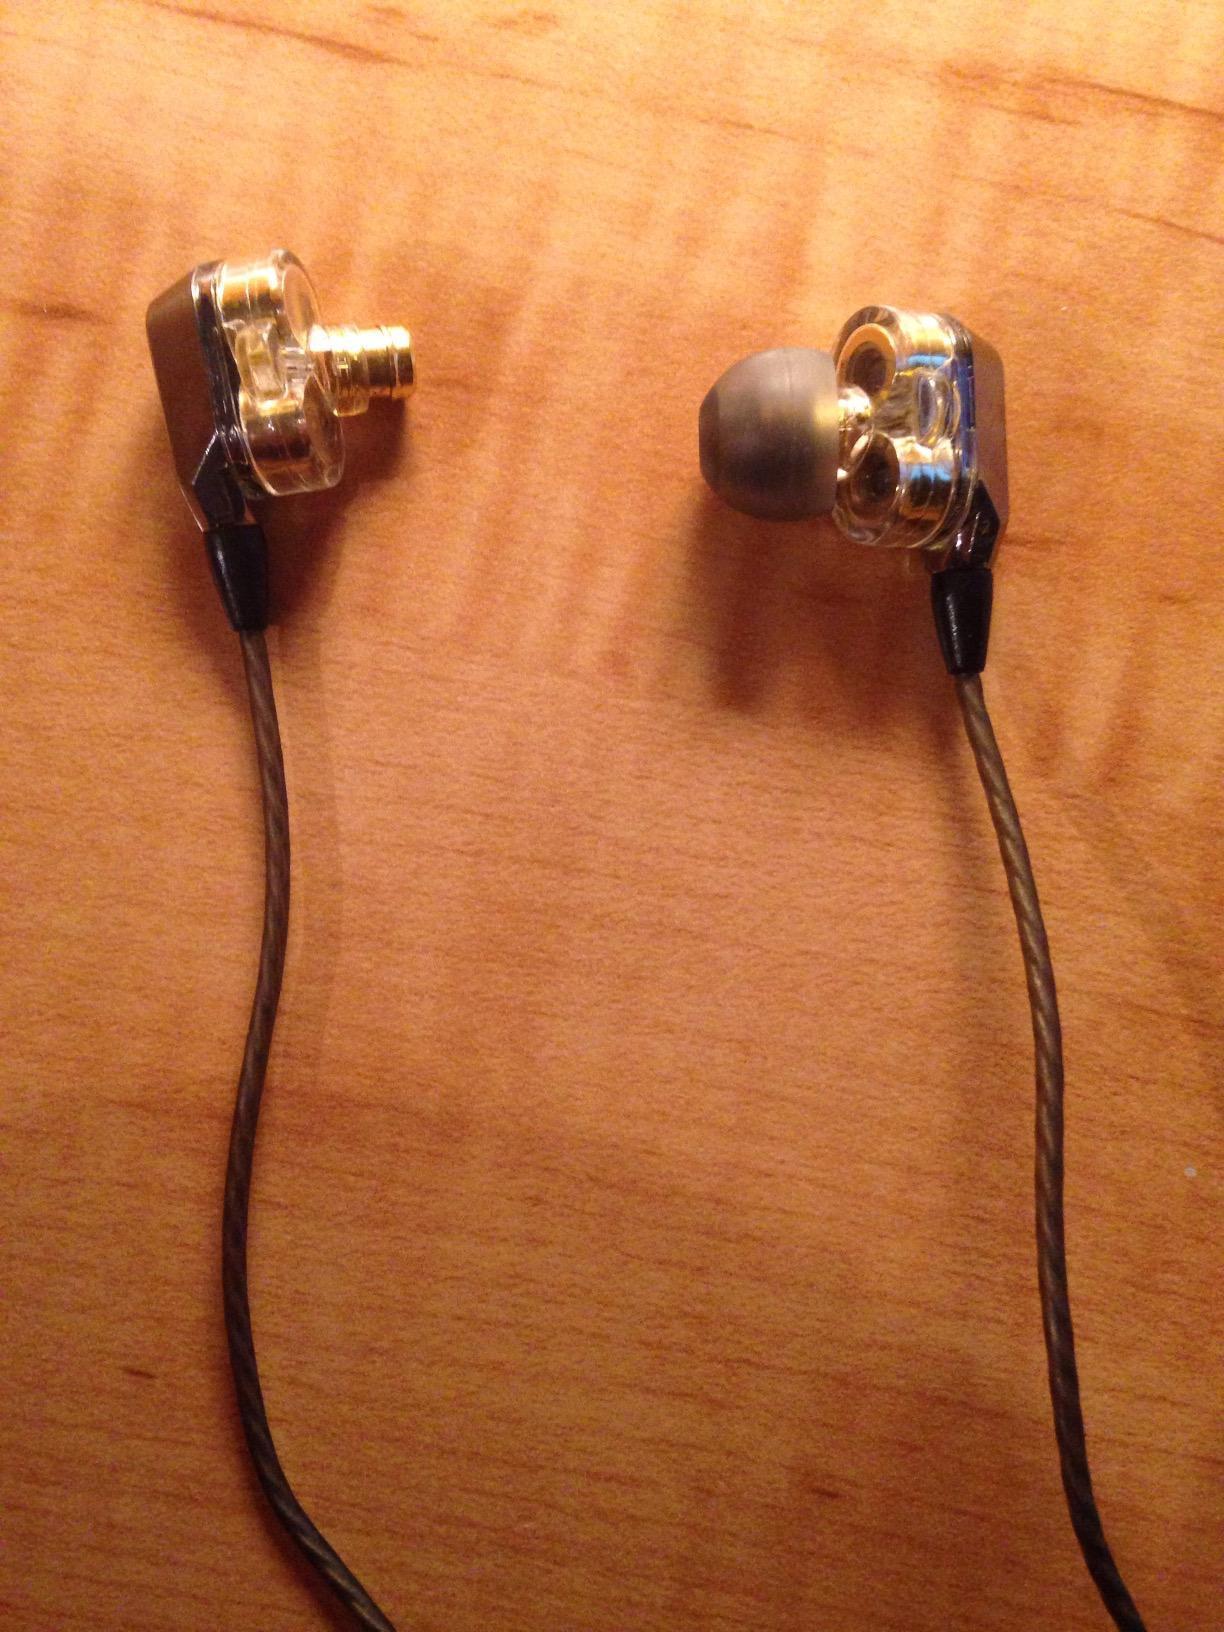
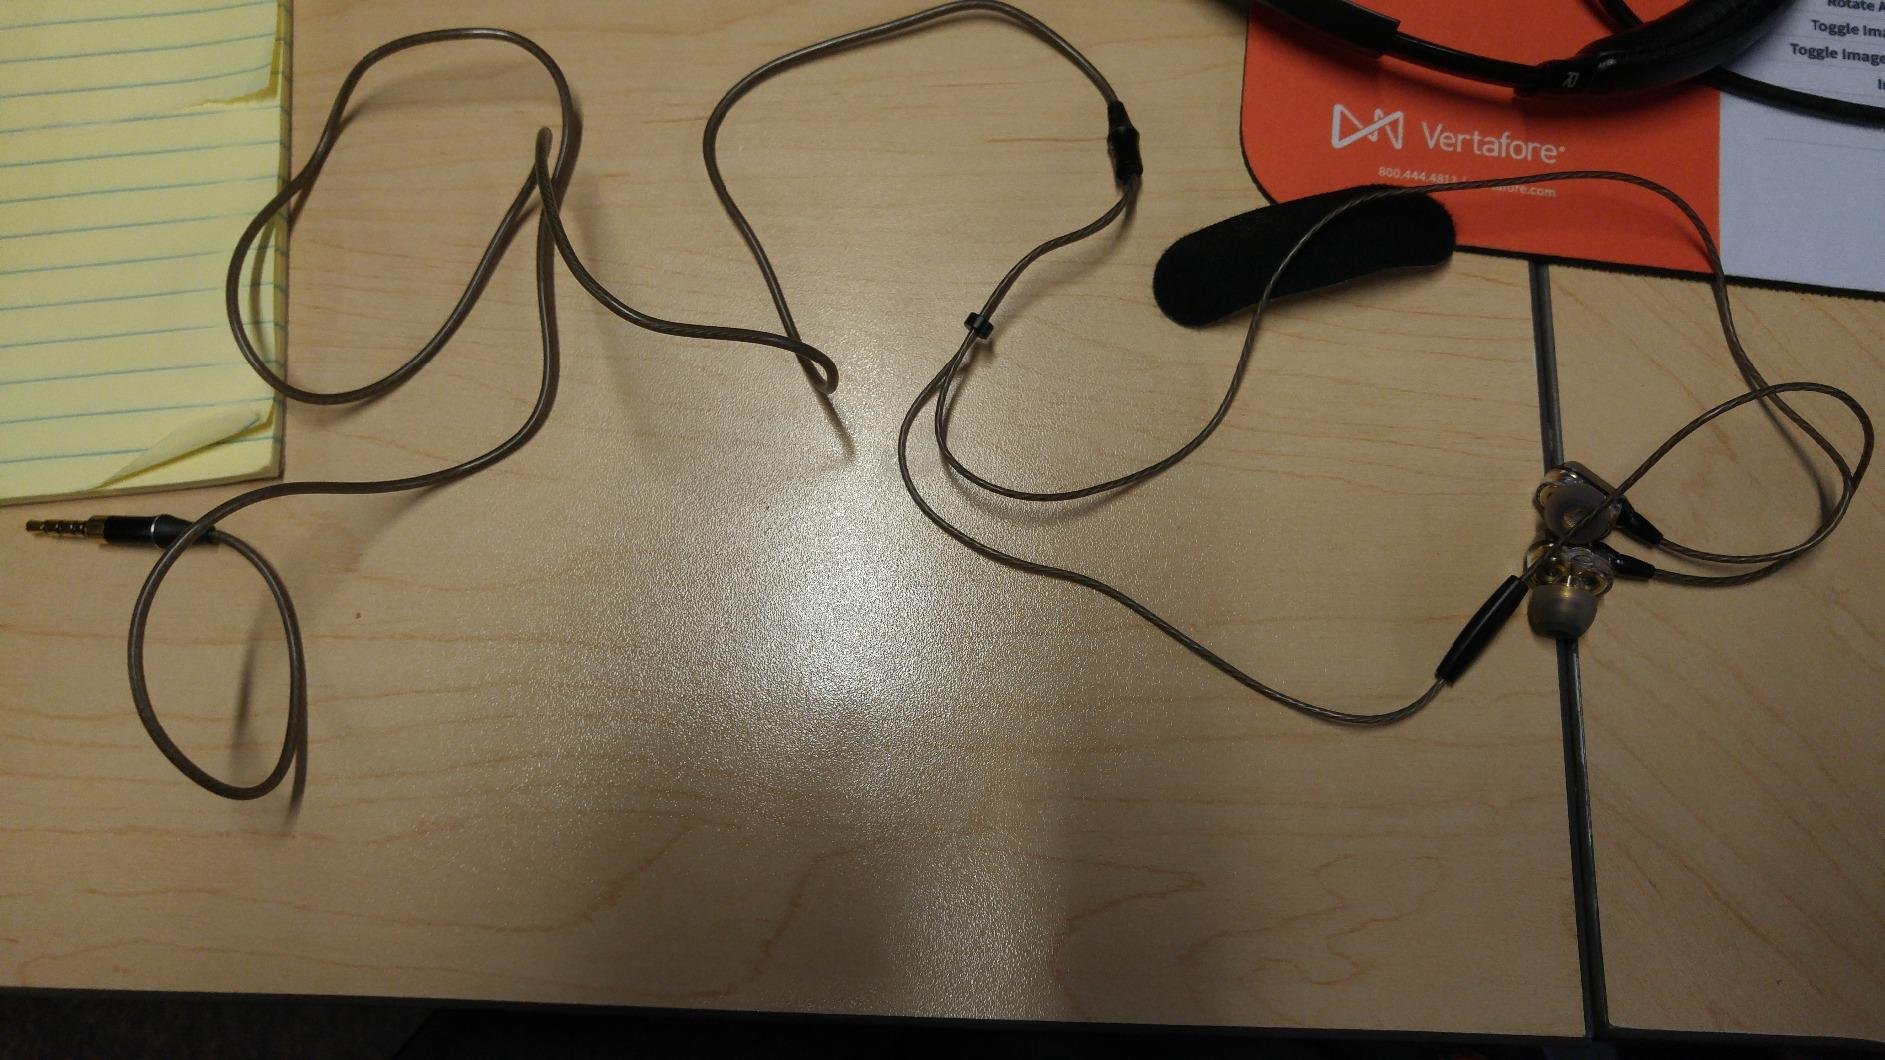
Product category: headphones
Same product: yes